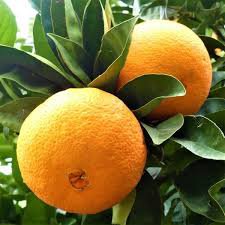
Label: Orange